Dawang railway station

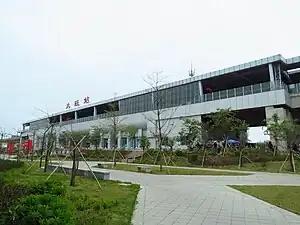
Exterior

Dawang railway station is a railway station in Sihui, Zhaoqing, Guangdong, China. It is an intermediate station on the Guangzhou–Zhaoqing intercity railway. It opened with the line on 30 March 2016. The station has two side platforms.